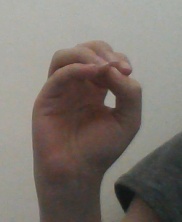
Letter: ha